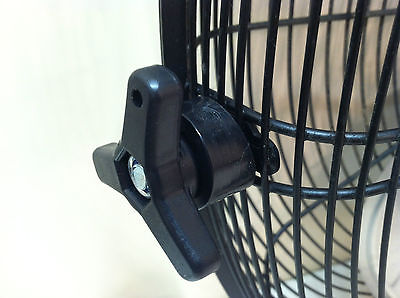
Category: fan